Syndicalism

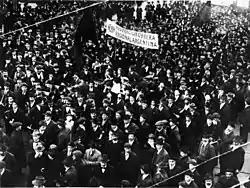
Demonstration by the Argentine syndicalist union FORA in 1915

Syndicalism is a labor movement within society that, through industrial unionism, seeks to unionize workers according to industry and advance their demands through strikes and other forms of direct action, with the eventual goal of gaining control over the means of production and the economy at large through social ownership.